List of artworks in the collection of the Royal Society of Chemistry

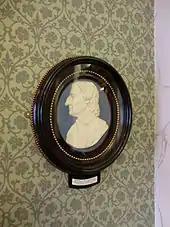
Robert Boyle plaque – Burlington House

A Wedgwood Jasperware oval portrait plaque (23 cm × 19 cm). Representing Robert Boyle, the artefacts bears, on its gilt-beaded ebonised frame, the following inscription: